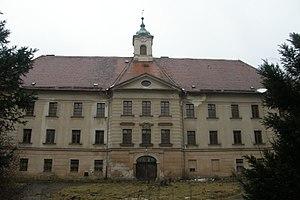
Borotín est une commune du district de Blansko, dans la région de Moravie-du-Sud, en République tchèque. Sa population s'élevait à 406 habitants en 2017.